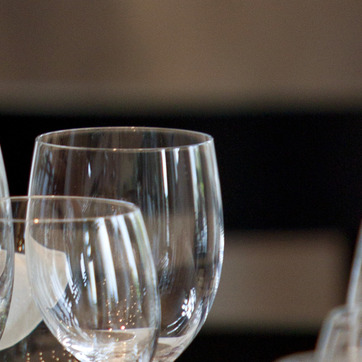
Material: glass